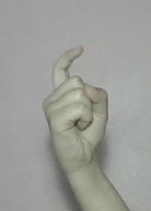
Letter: ra